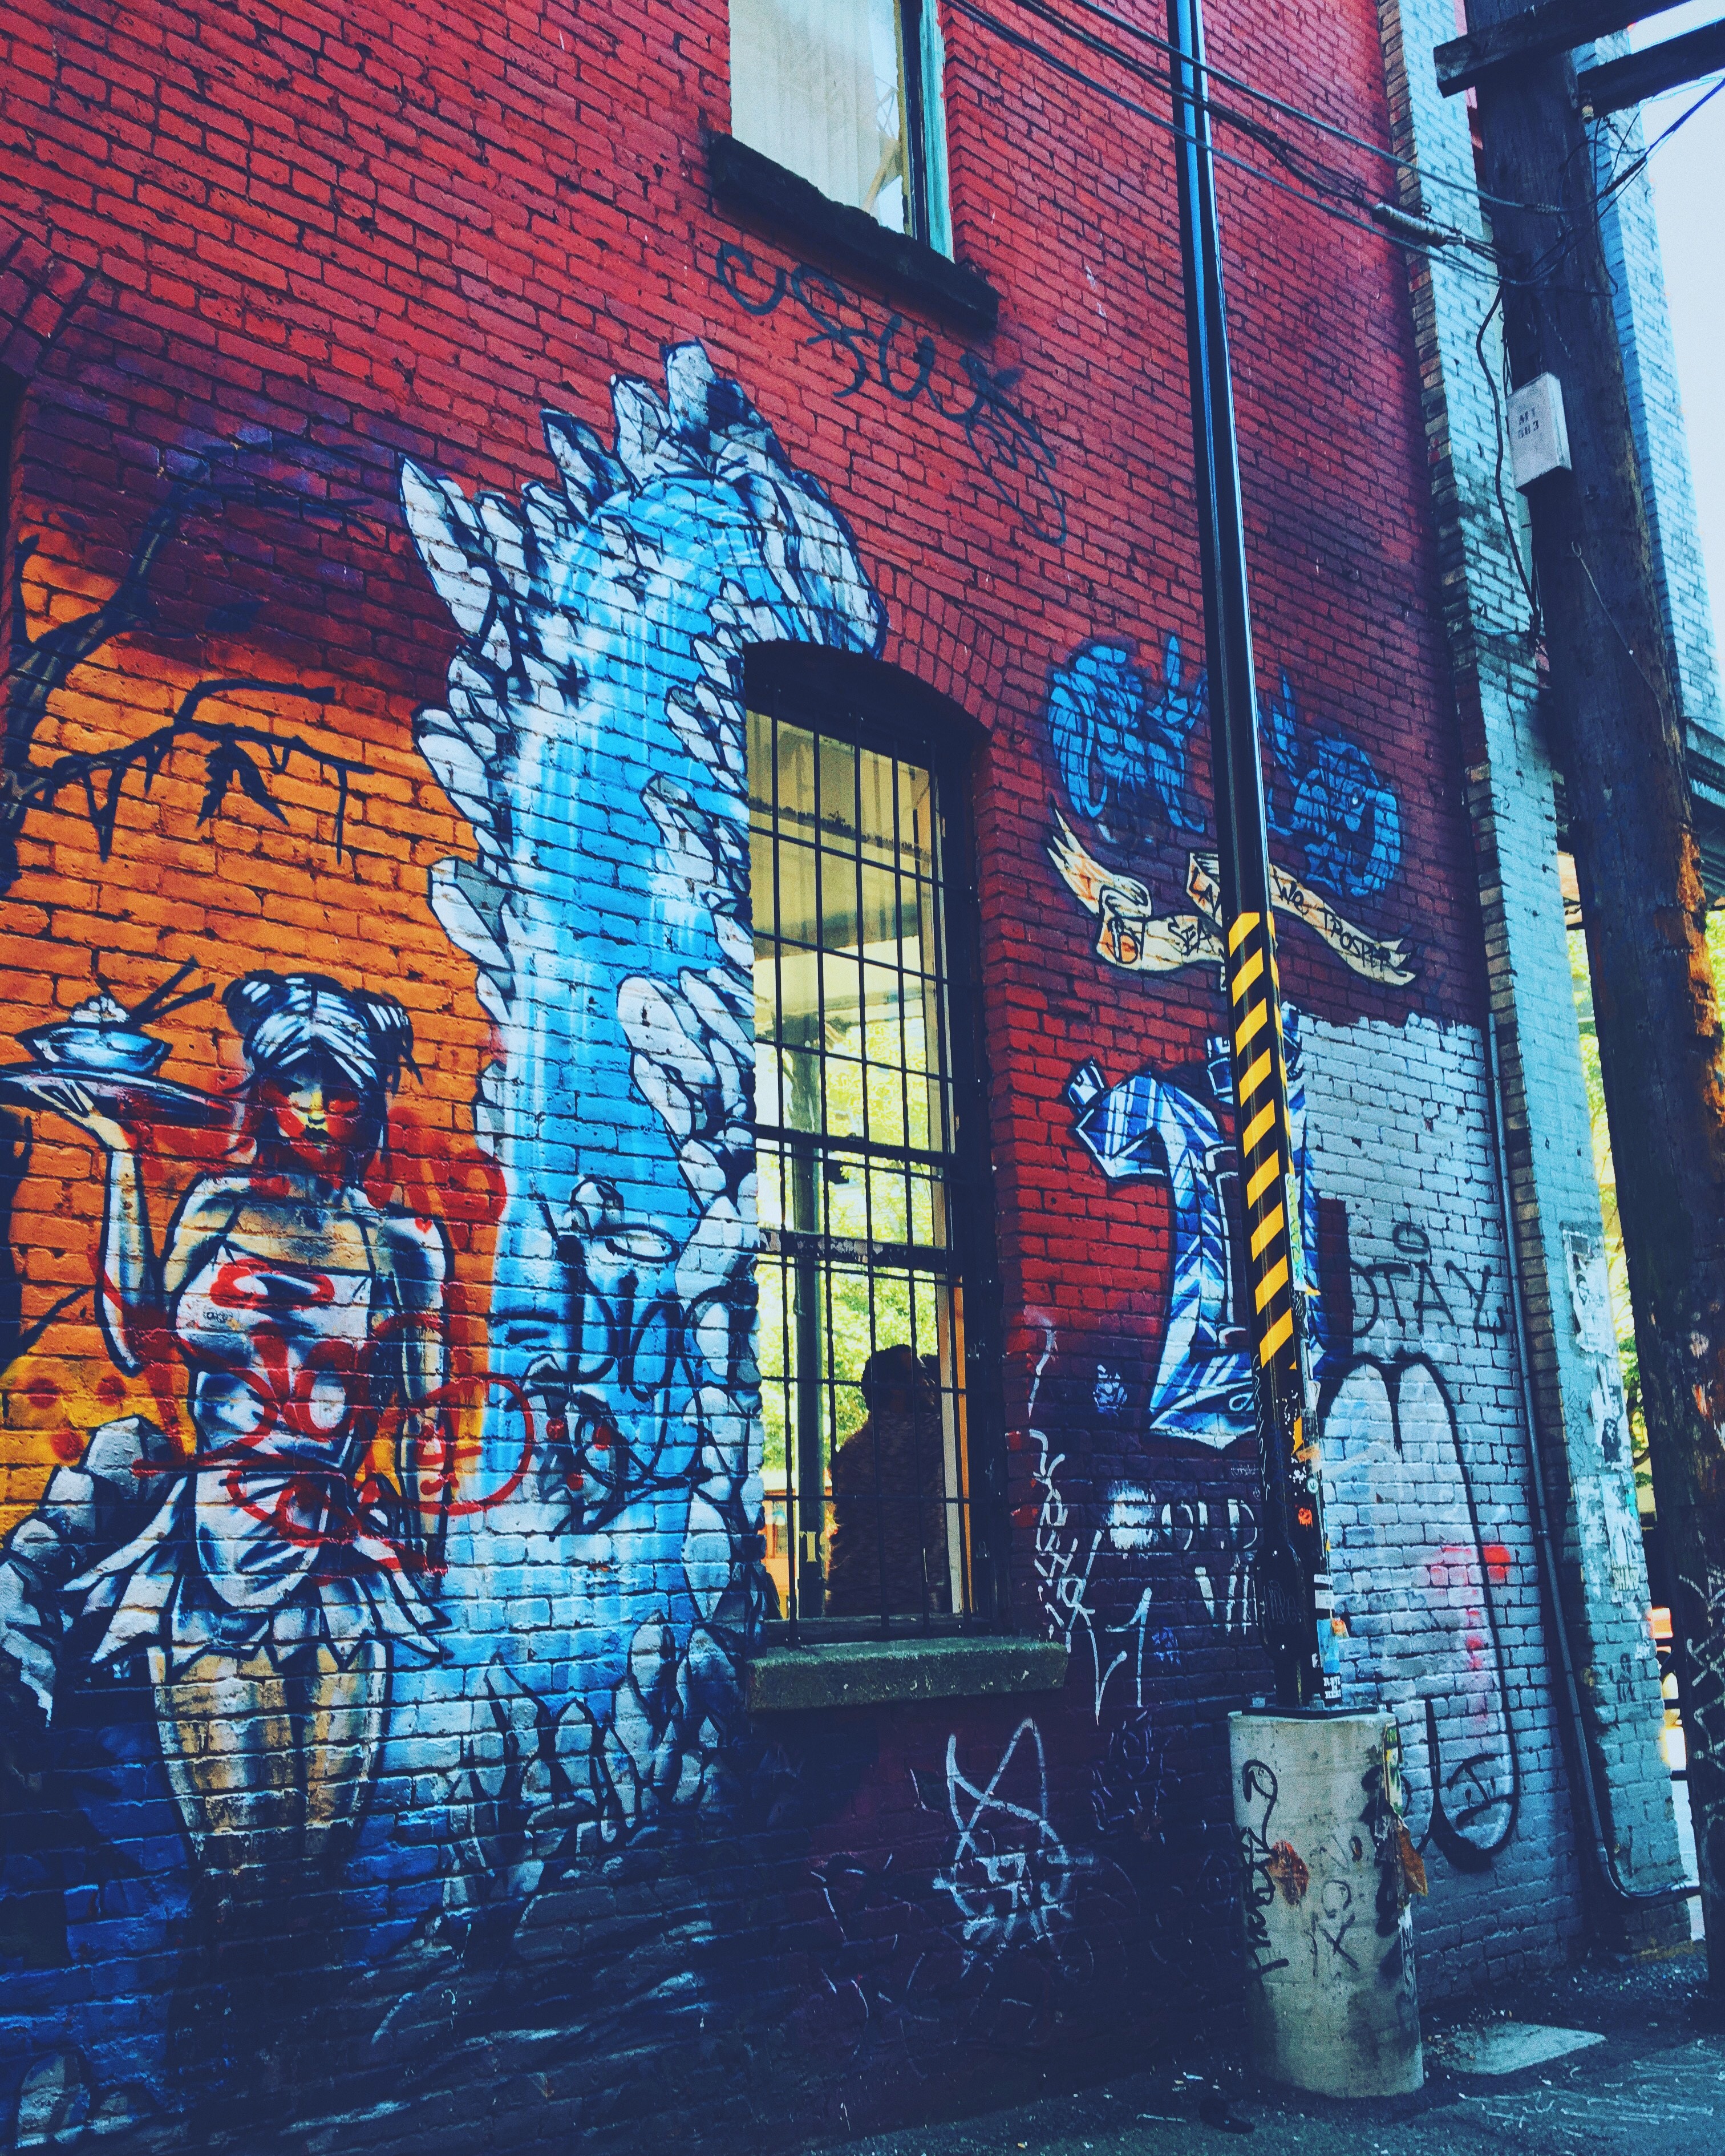
street, graffiti, painting, street art, art, mural, urban area